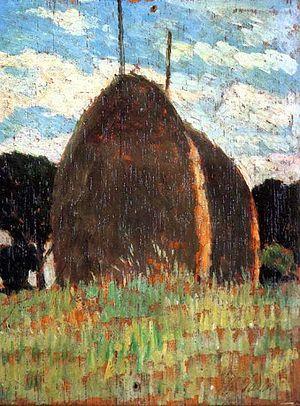
Meules de foin de Giovanni Fattori. Русский: Джованни Фаттори «Стога сена». Svenska: Höstackar av Giovanni Fattori, den ledande konstnären i Macchiaioli-rörelsen.
Giovanni Fattori est un peintre un dessinateur, et un aquafortiste italien du XIXᵉ siècle. C'est l'un des plus importants représentants du mouvement des Macchiaioli.